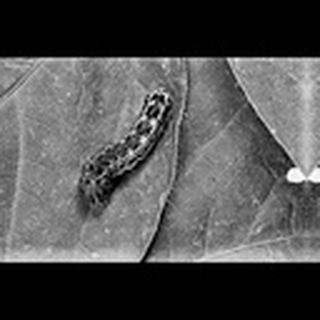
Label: cotton_army_worm